60 South Sixth

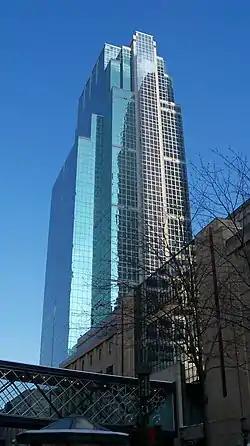

60 South Sixth is a 40-story office tower and retail center located along Nicollet Mall in downtown Minneapolis, Minnesota that served as the U.S. headquarters for RBC Wealth Management until their move to RBC Gateway in 2022. The building was formerly known as Dain Rauscher Plaza for Dain Rauscher Wessels, a regional brokerage and investment banking firm based in Minneapolis. Following the 2000 acquisition of Dain Rauscher Wessels by the Royal Bank of Canada and 2008 end of use of the brand by RBC, the building was named RBC Plaza.